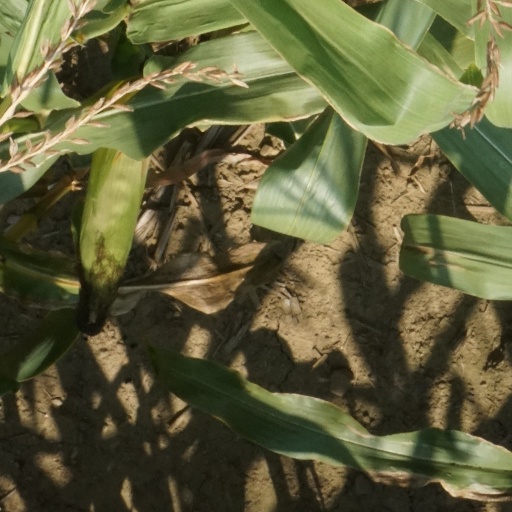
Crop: maize; corn